Somerset Coal Canal

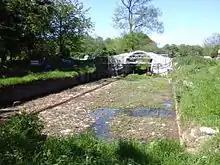
The excavated canal dry dock and restored entrance arch at Paulton Basin in 2015

A railway branch line was constructed in 1882 from Hallatrow to Camerton, running alongside the canal for the last of its route. This resulted in a reduction of trade on the canal, although the canal company gained some benefit by selling some land to the railway company. Of the 30 pits that had originally been served by the canal, traffic from 13 of them had been lost when the Radstock tramway was sold, and the opening of the Camerton branch line had resulted in a loss of 75,000 tons per year, which transferred to the railway. The canal was almost exclusively reliant on the collieries for its traffic, and only four of those were still working.